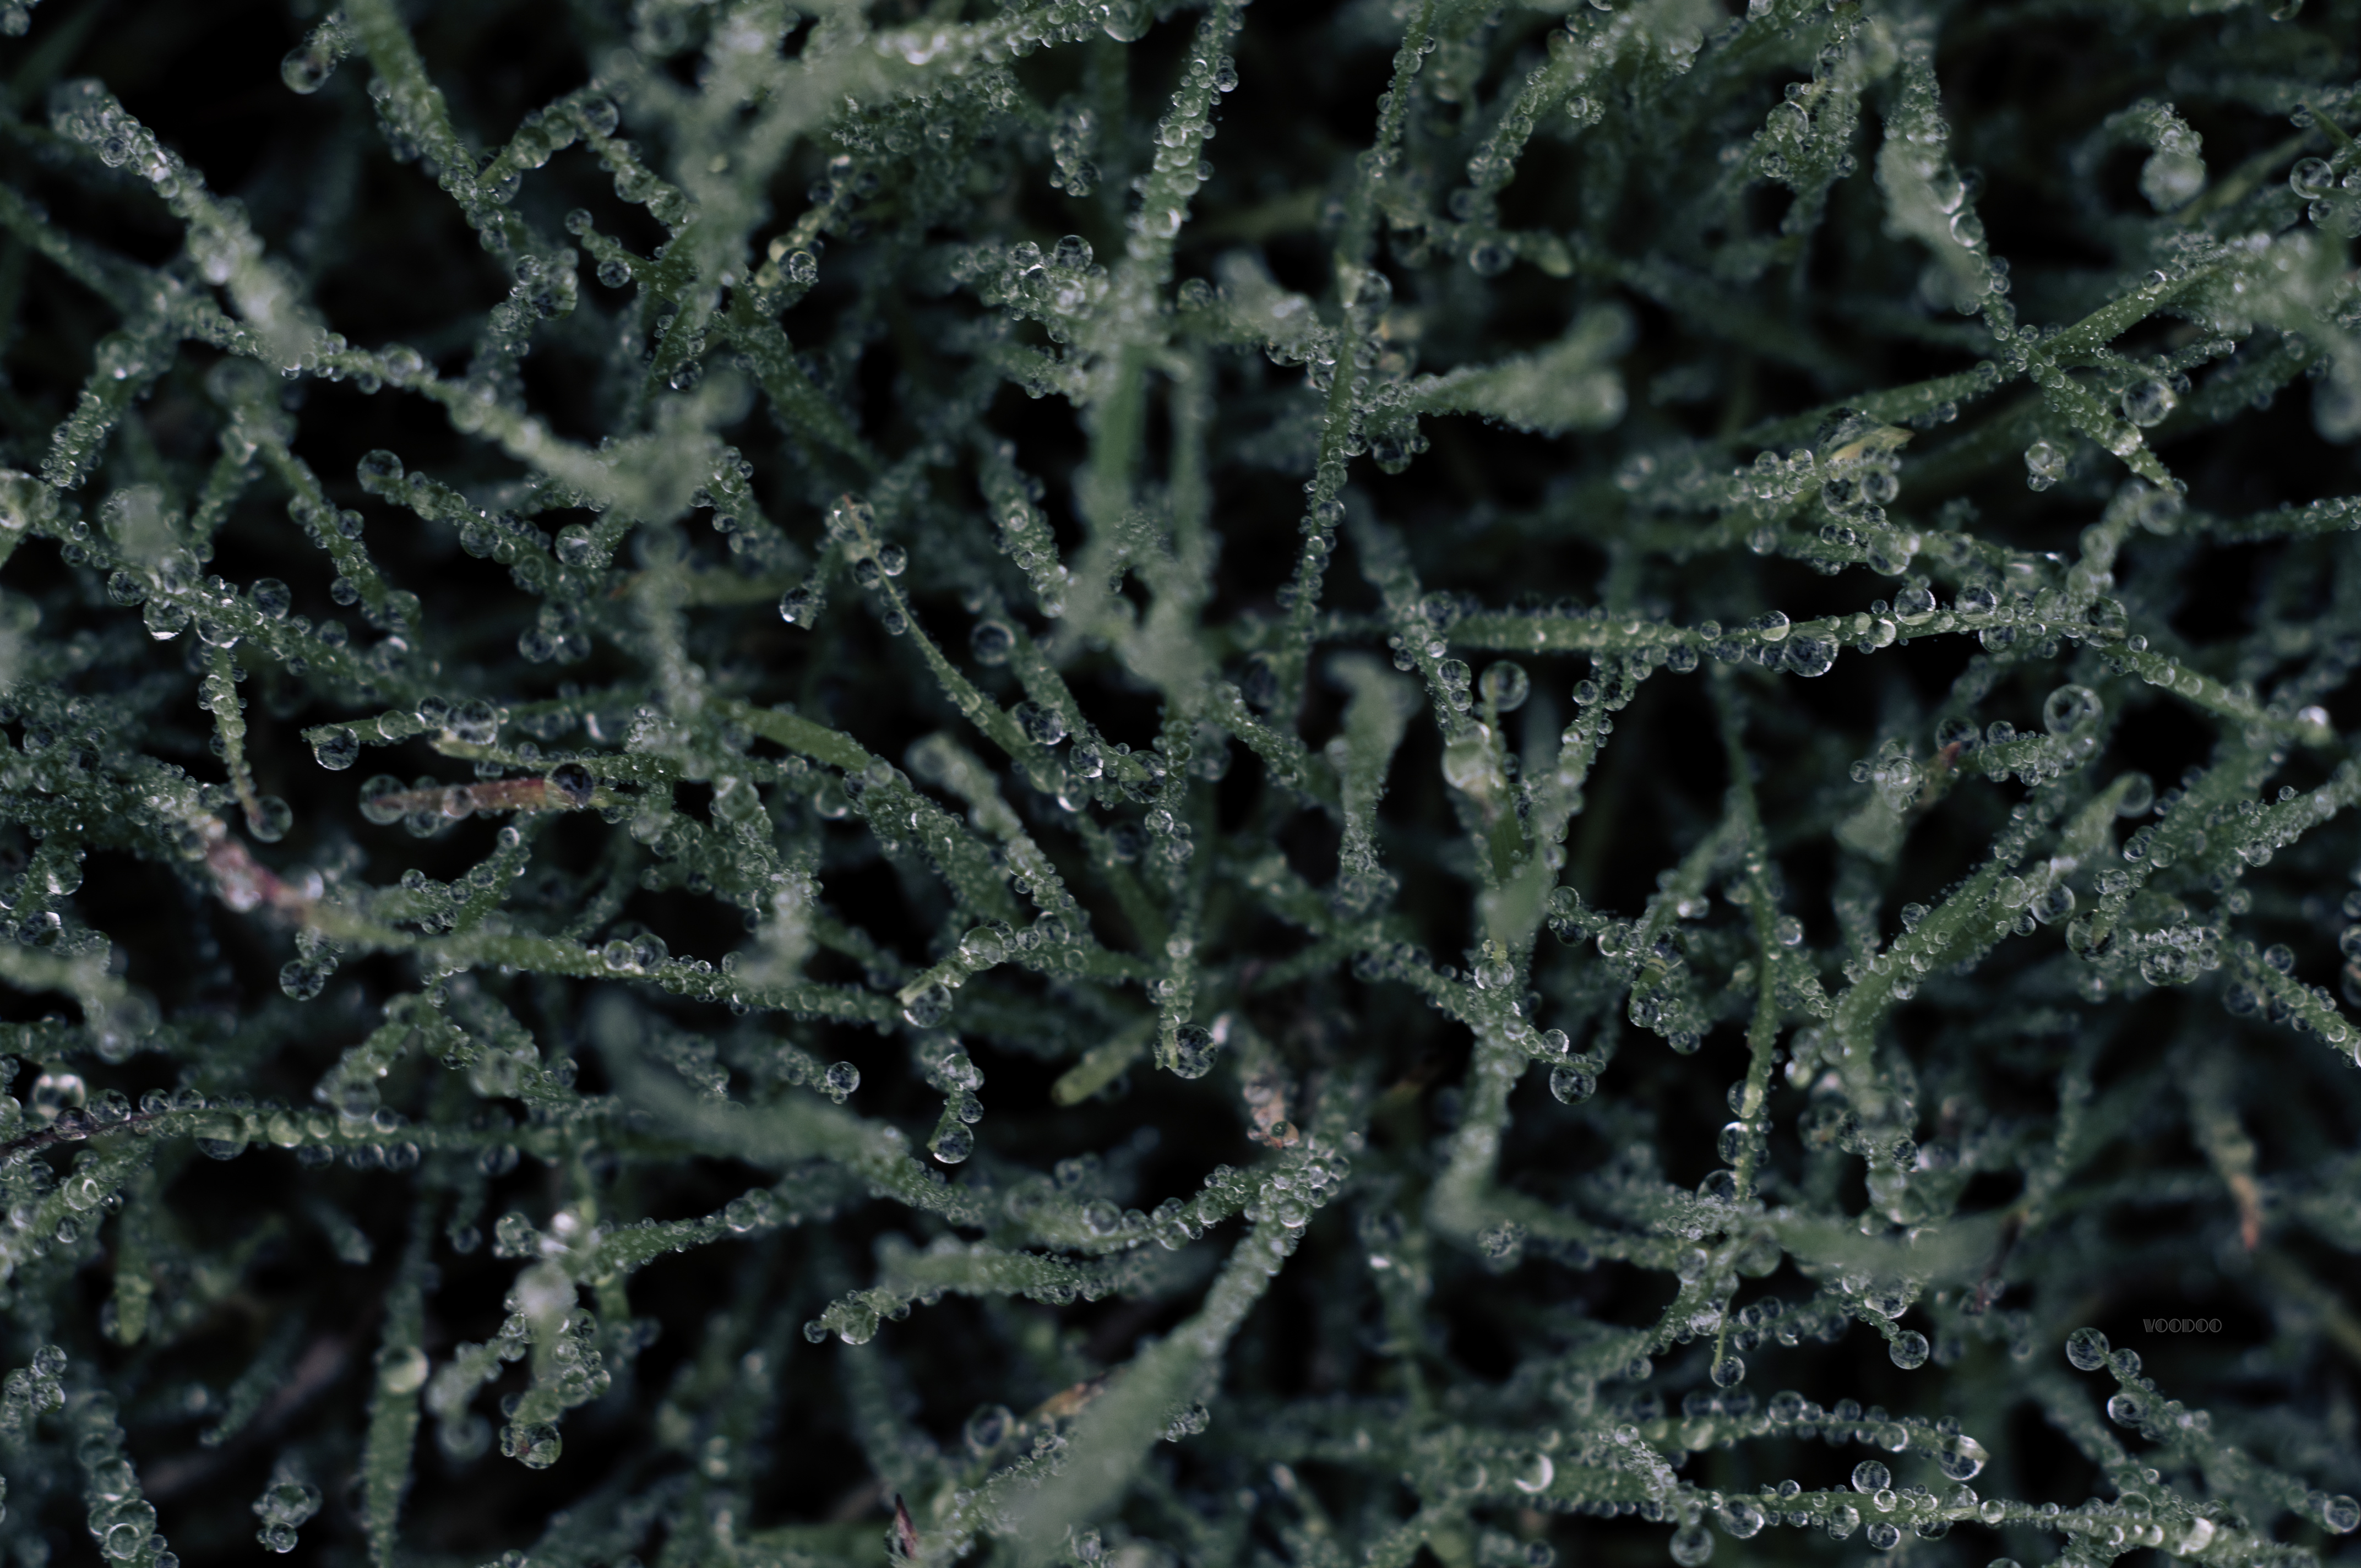
tree, branch, dew, blur, plant, leaf, frost, dark, green, macro, soil, frozen, close up, focus, spruce, icy, crystal, frosty, woody plant